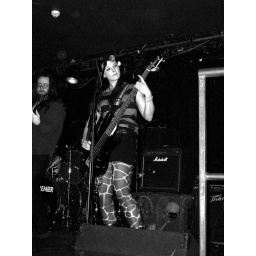
Yeah Angela looks good in black and white too.